Metallica

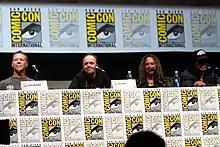
Metallica at San Diego Comic-Con in 2013

Metallica scheduled the release of the album "Death Magnetic" as September 12, 2008, and the band filmed a music video for the album's first single, "The Day That Never Comes". On September 2, 2008, a record store in France began selling copies of "Death Magnetic" nearly two weeks before its scheduled worldwide release date, which resulted in the album being made available on peer-to-peer clients. This prompted the band's UK distributor Vertigo Records to officially release the album on September 10, 2008. Rumors of Metallica or Warner Bros. taking legal action against the French retailer were unconfirmed, though drummer Lars Ulrich responded to the leak by saying, "...We're ten days from release. I mean, from here, we're golden. If this thing leaks all over the world today or tomorrow, happy days. Happy days. Trust me", and, "By 2008 standards, that's a victory. If you'd told me six months ago that our record wouldn't leak until 10 days out, I would have signed up for that."